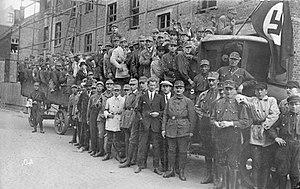
La Sturmabteilung, abrégée en SA, est une organisation paramilitaire du Parti national-socialiste des travailleurs allemands, organisation dont est ensuite issue la SS. La SA joua un rôle important dans l'accès au pouvoir d’Adolf Hitler en 1933. À partir de 1934, et après l'élimination de ses principaux dirigeants durant la nuit des Longs Couteaux, la SA ne joue plus aucun rôle politique.